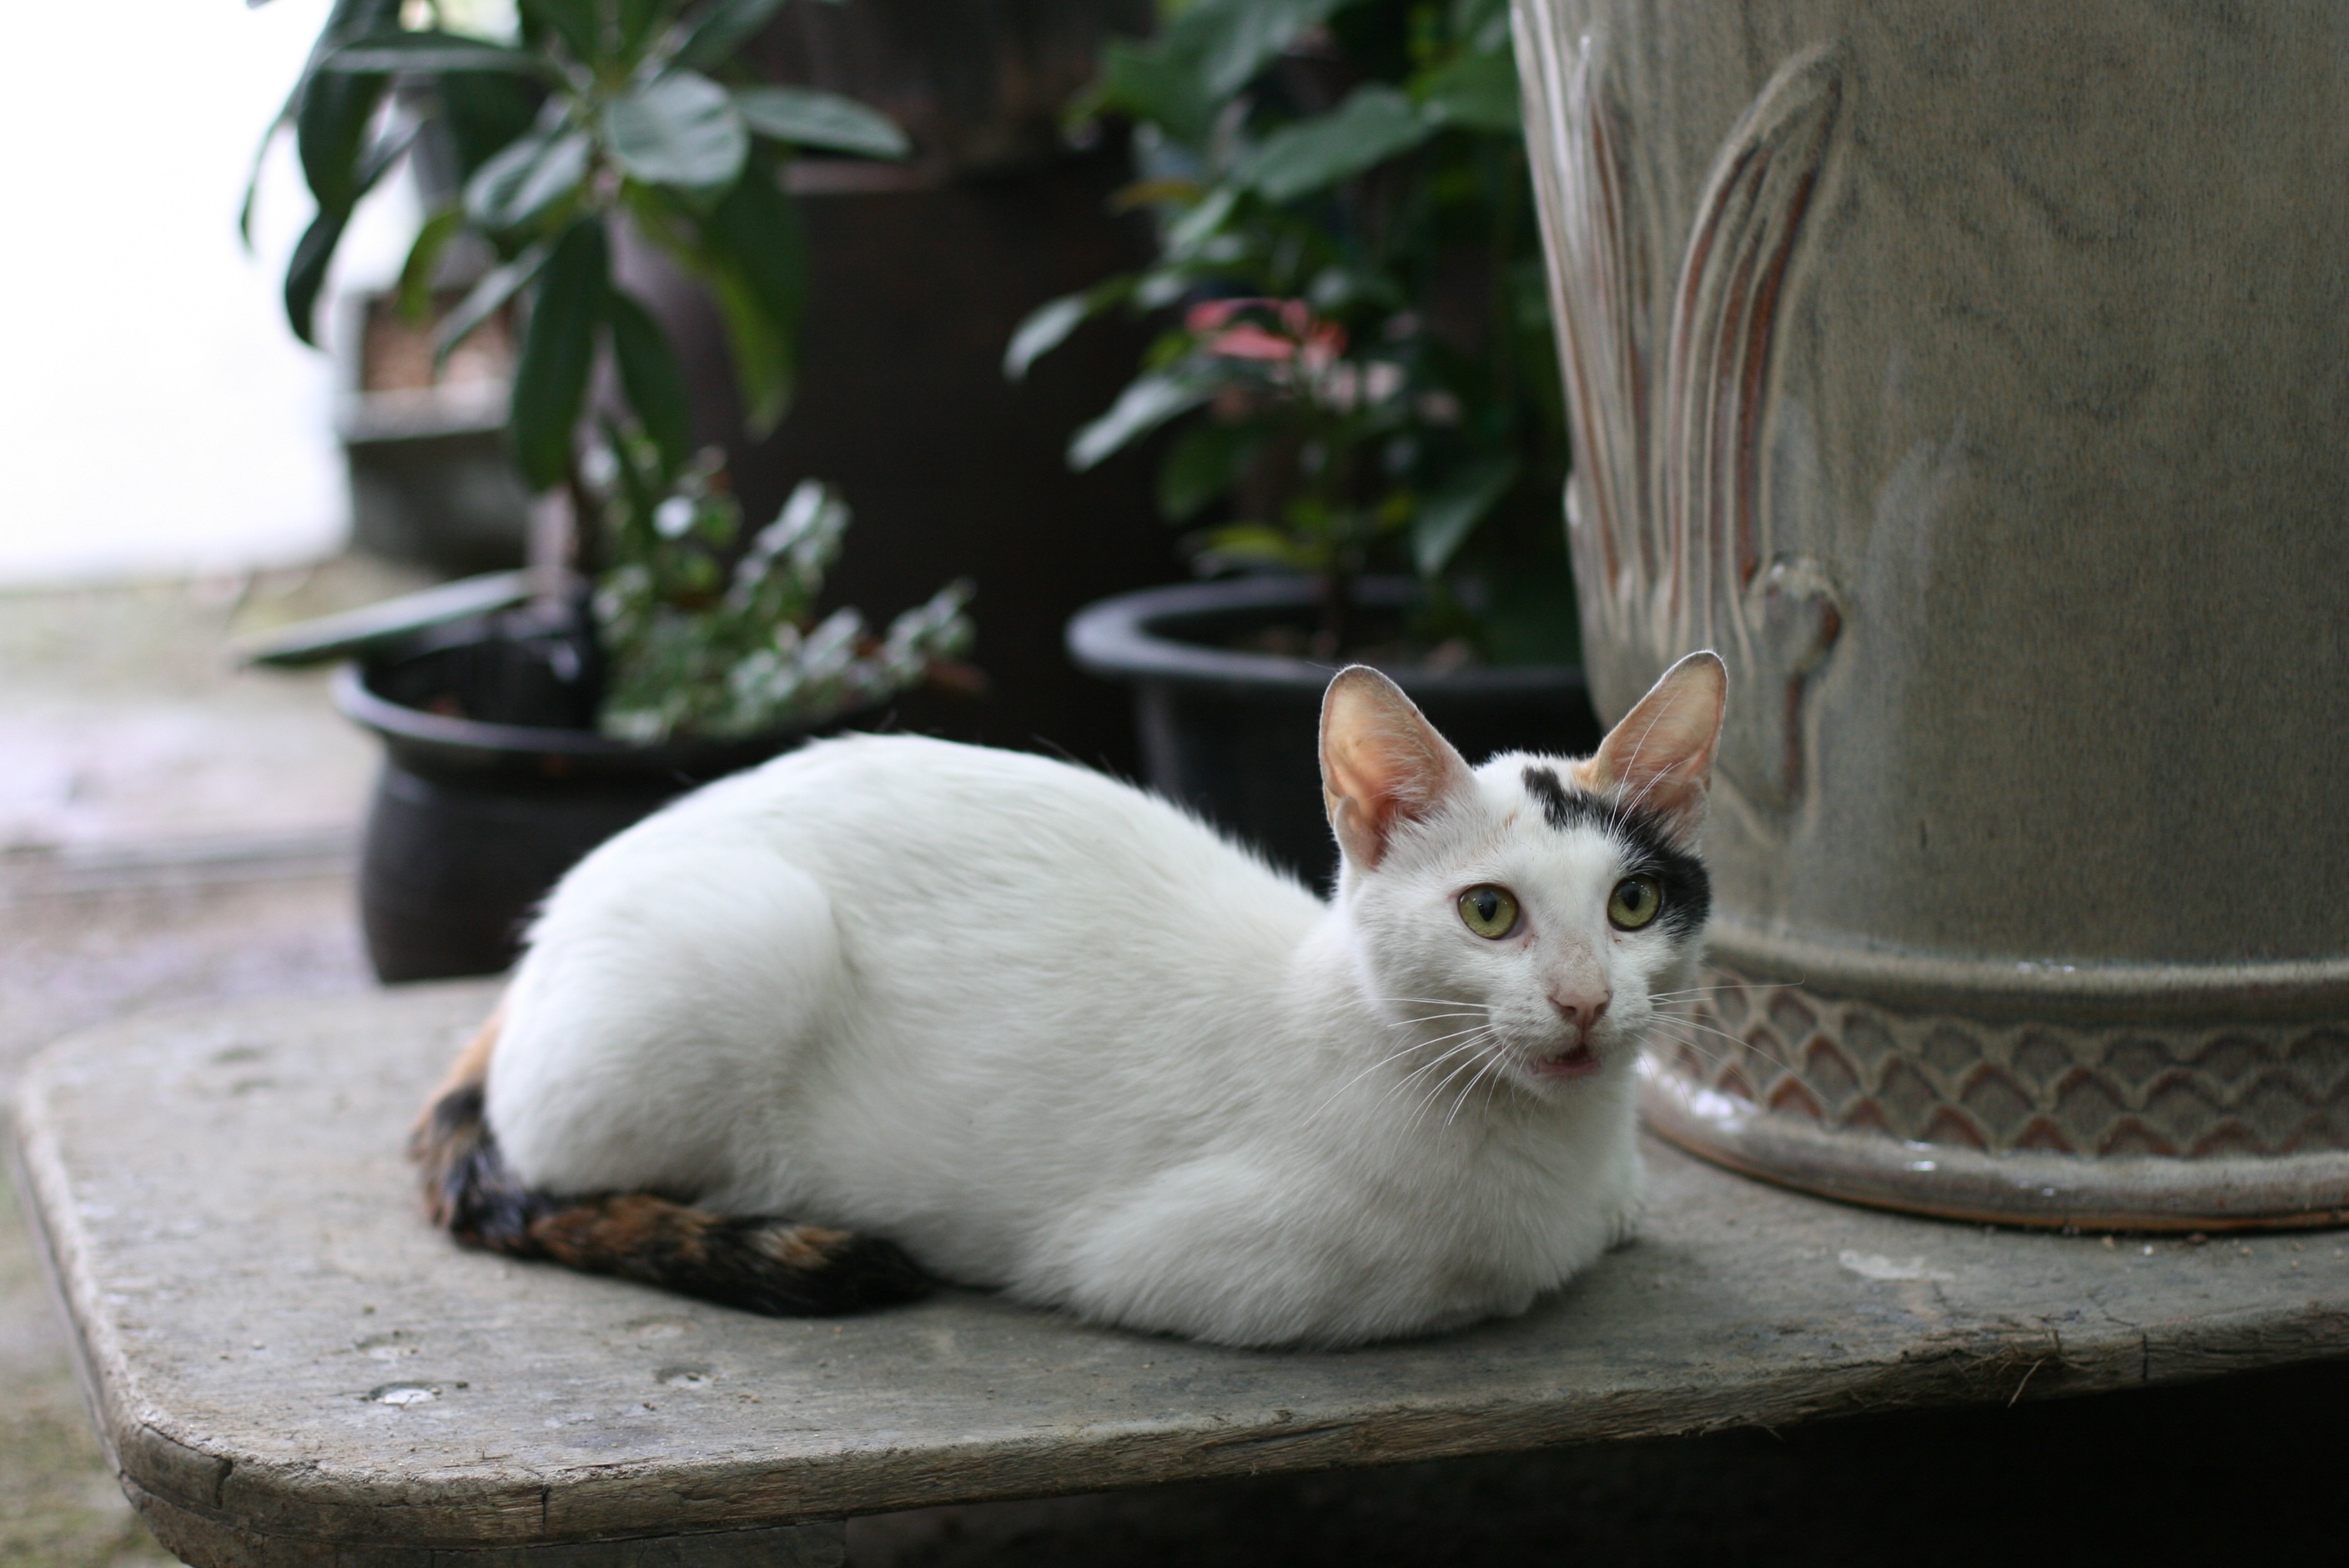
white, animal, pet, kitten, cat, mammal, whiskers, vertebrate, meow, small to medium sized cats, cat like mammal